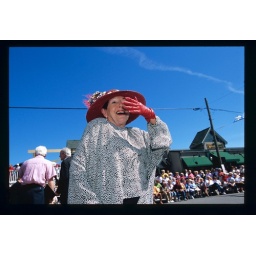
nancy in red hat